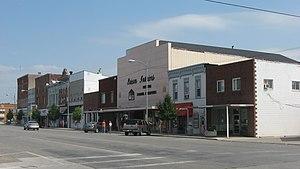
Wauseon est une ville de l'État de l'Ohio, aux États-Unis. Elle est le siège du comté de Fulton.